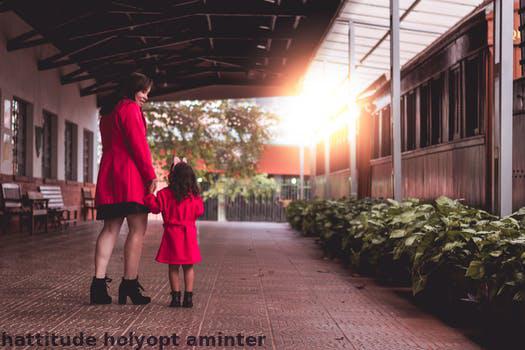
Label: Watermark